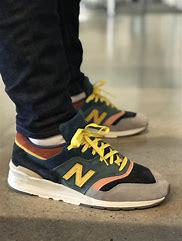
Brand: New
Model: Balance New Balance 997 Marathon